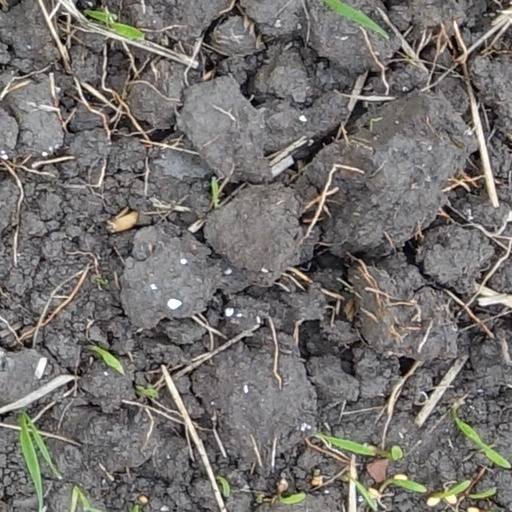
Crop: wheat